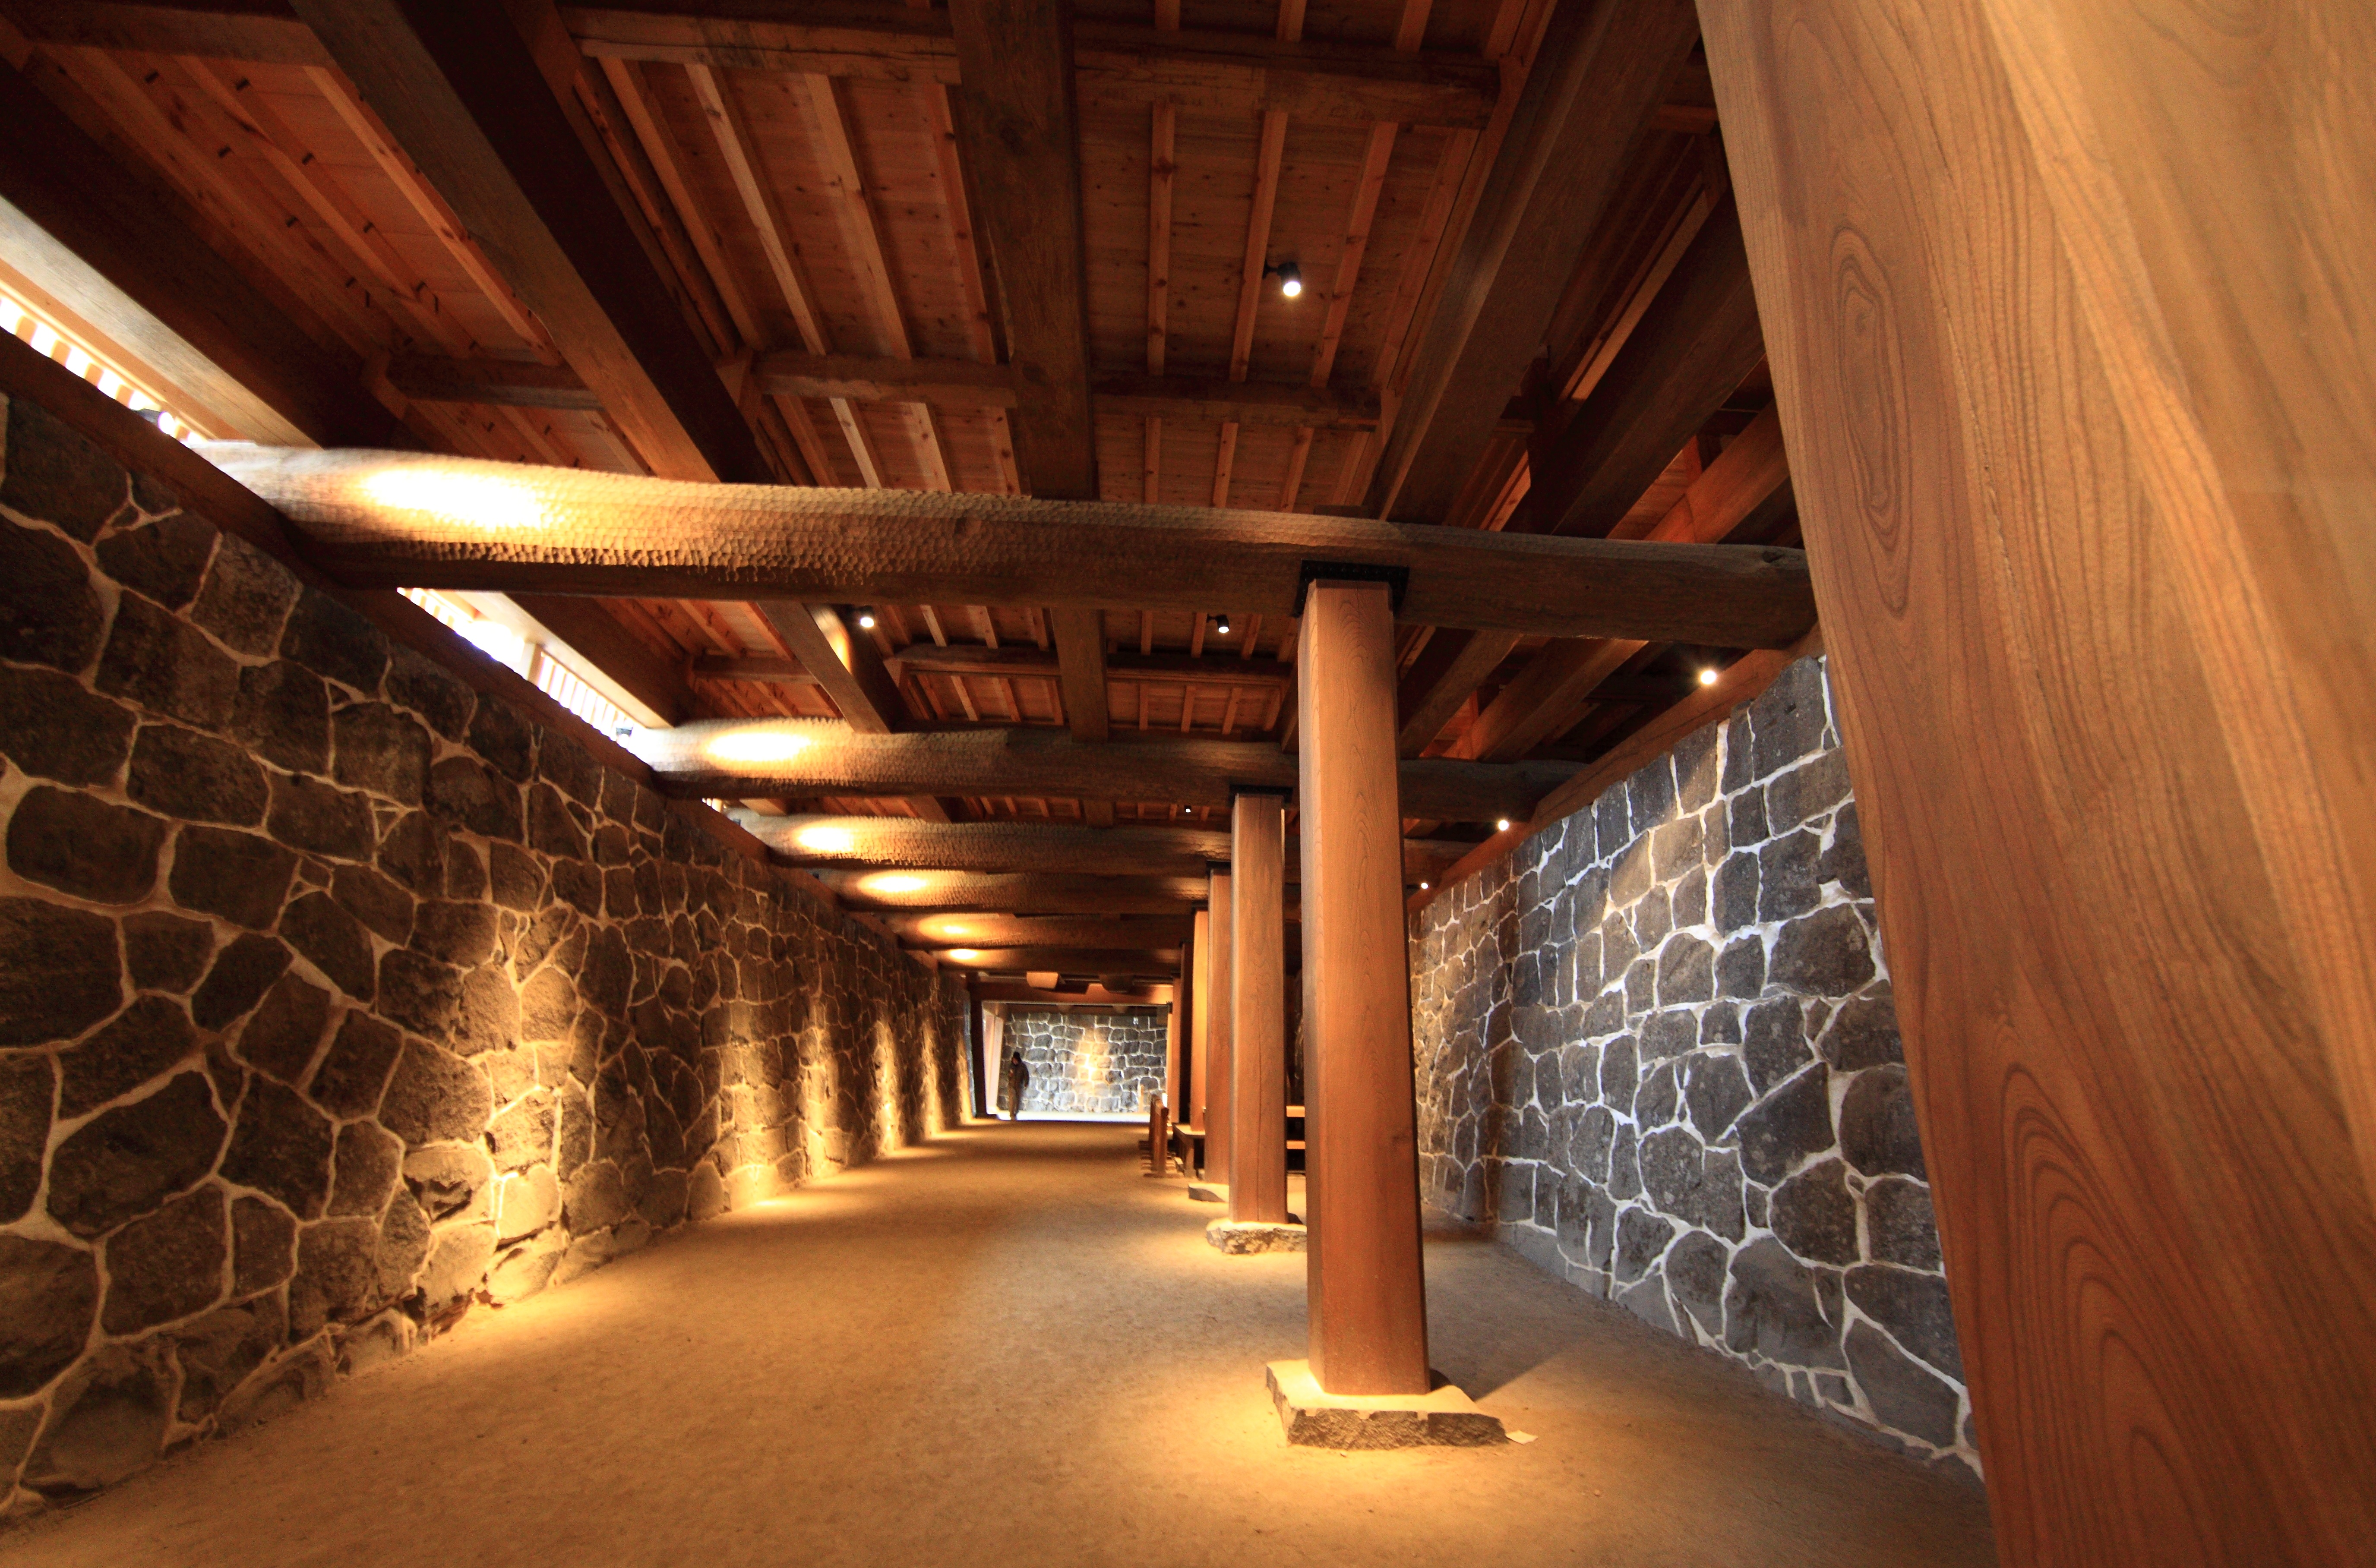
light, architecture, wood, night, ceiling, high, castle, lighting, interior design, cool image, design, 5d, hires, estate, markii, winery, hi, res, resolution, 5photosaday, kumamotojo, screenshot